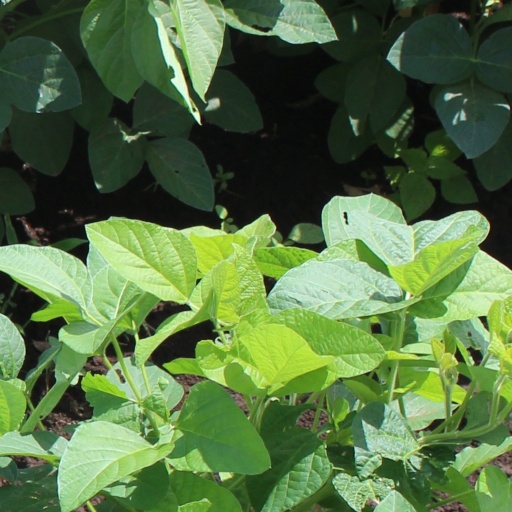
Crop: soybean